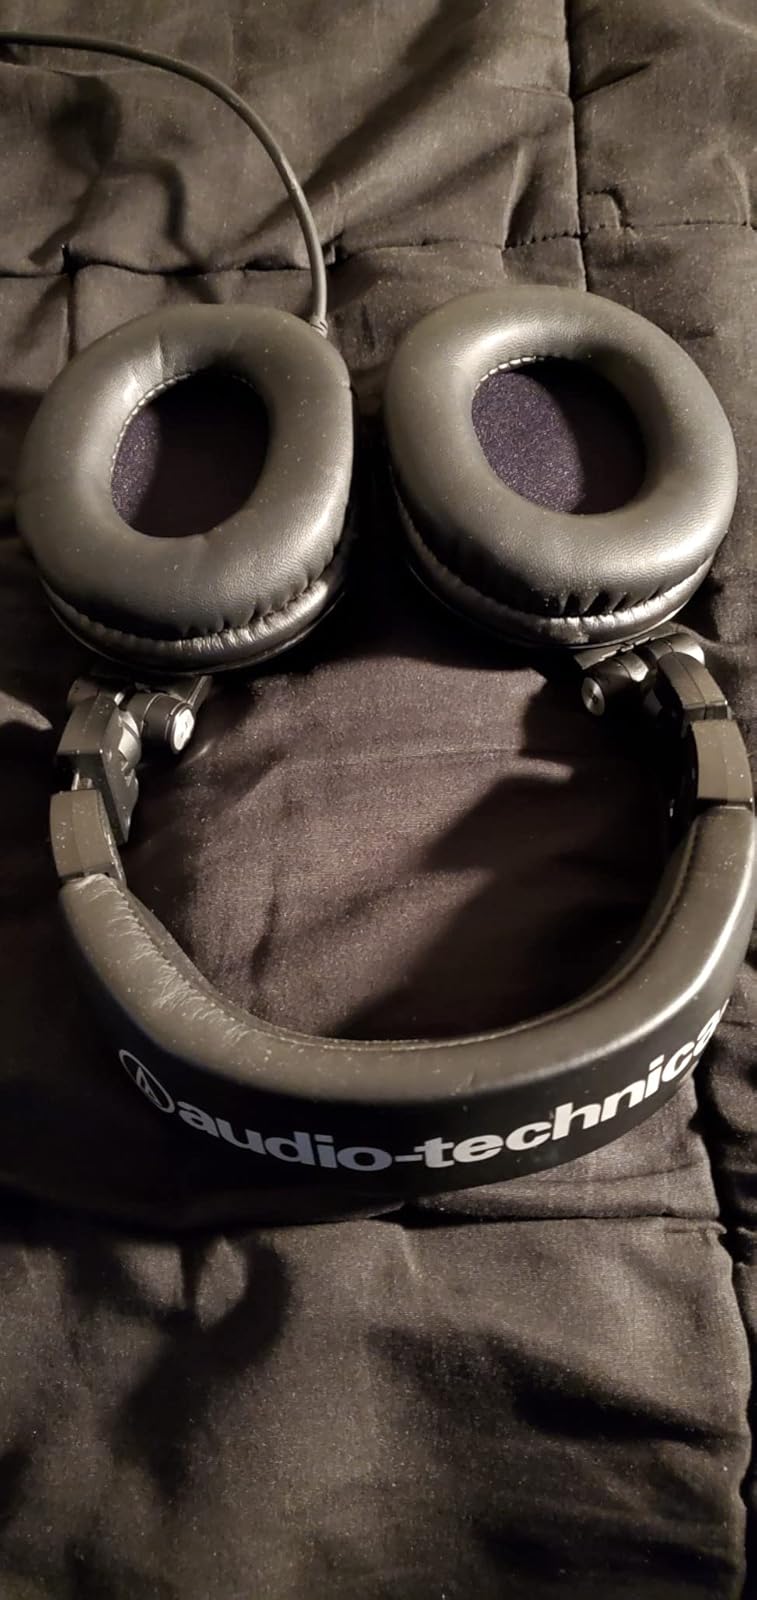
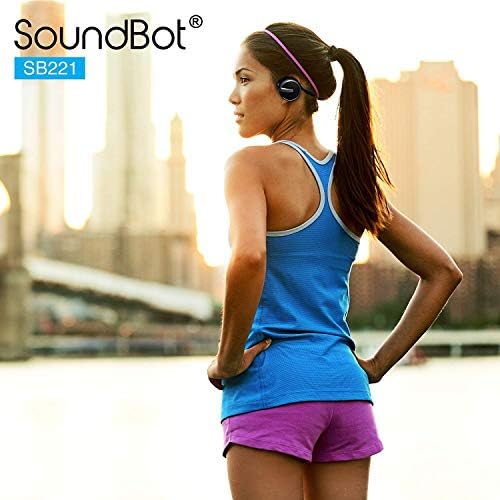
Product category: headphones
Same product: no